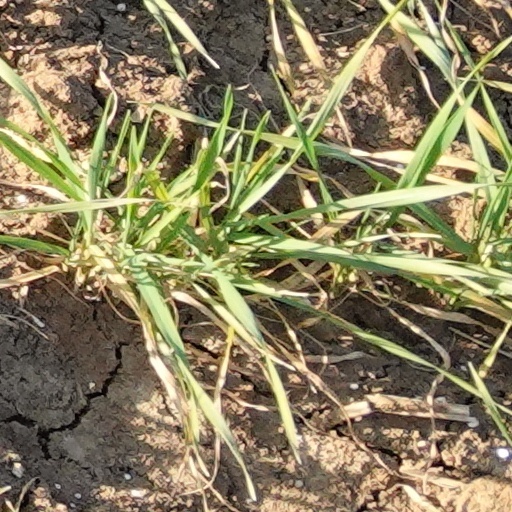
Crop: wheat